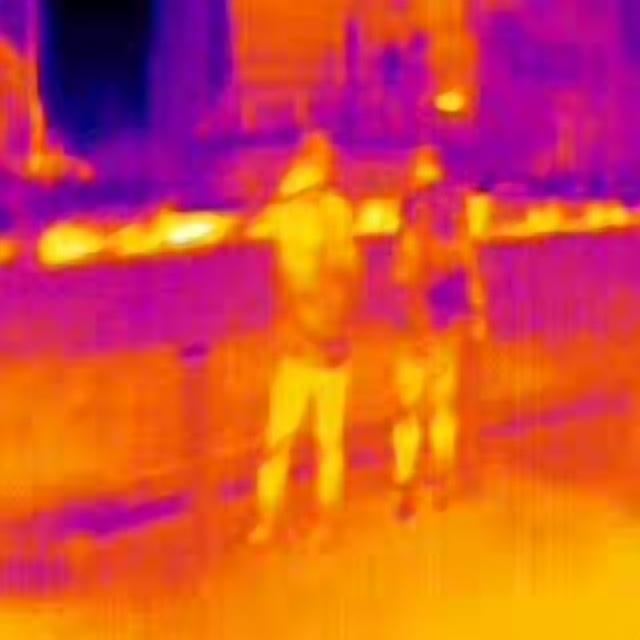
Detected objects:
label: person
label: person